Hernán Merino

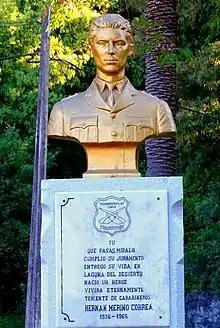
Bust of Hernán Merino Correa present in the Ecuador Square in Concepción, Chile

Hernán Merino Correa was born in Antofagasta, on July 17, 1936, in northern Chile. He was the son of Captain of Carabineros Carlos Merino Charpentier, and Ana Correa de la Fuente. He was the second of four brothers, of whom he and Carlos chose to follow the family tradition of being part of the Carabineros.